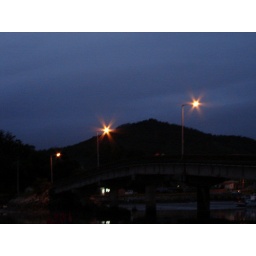
A cute little bridge in a Korean fishing village